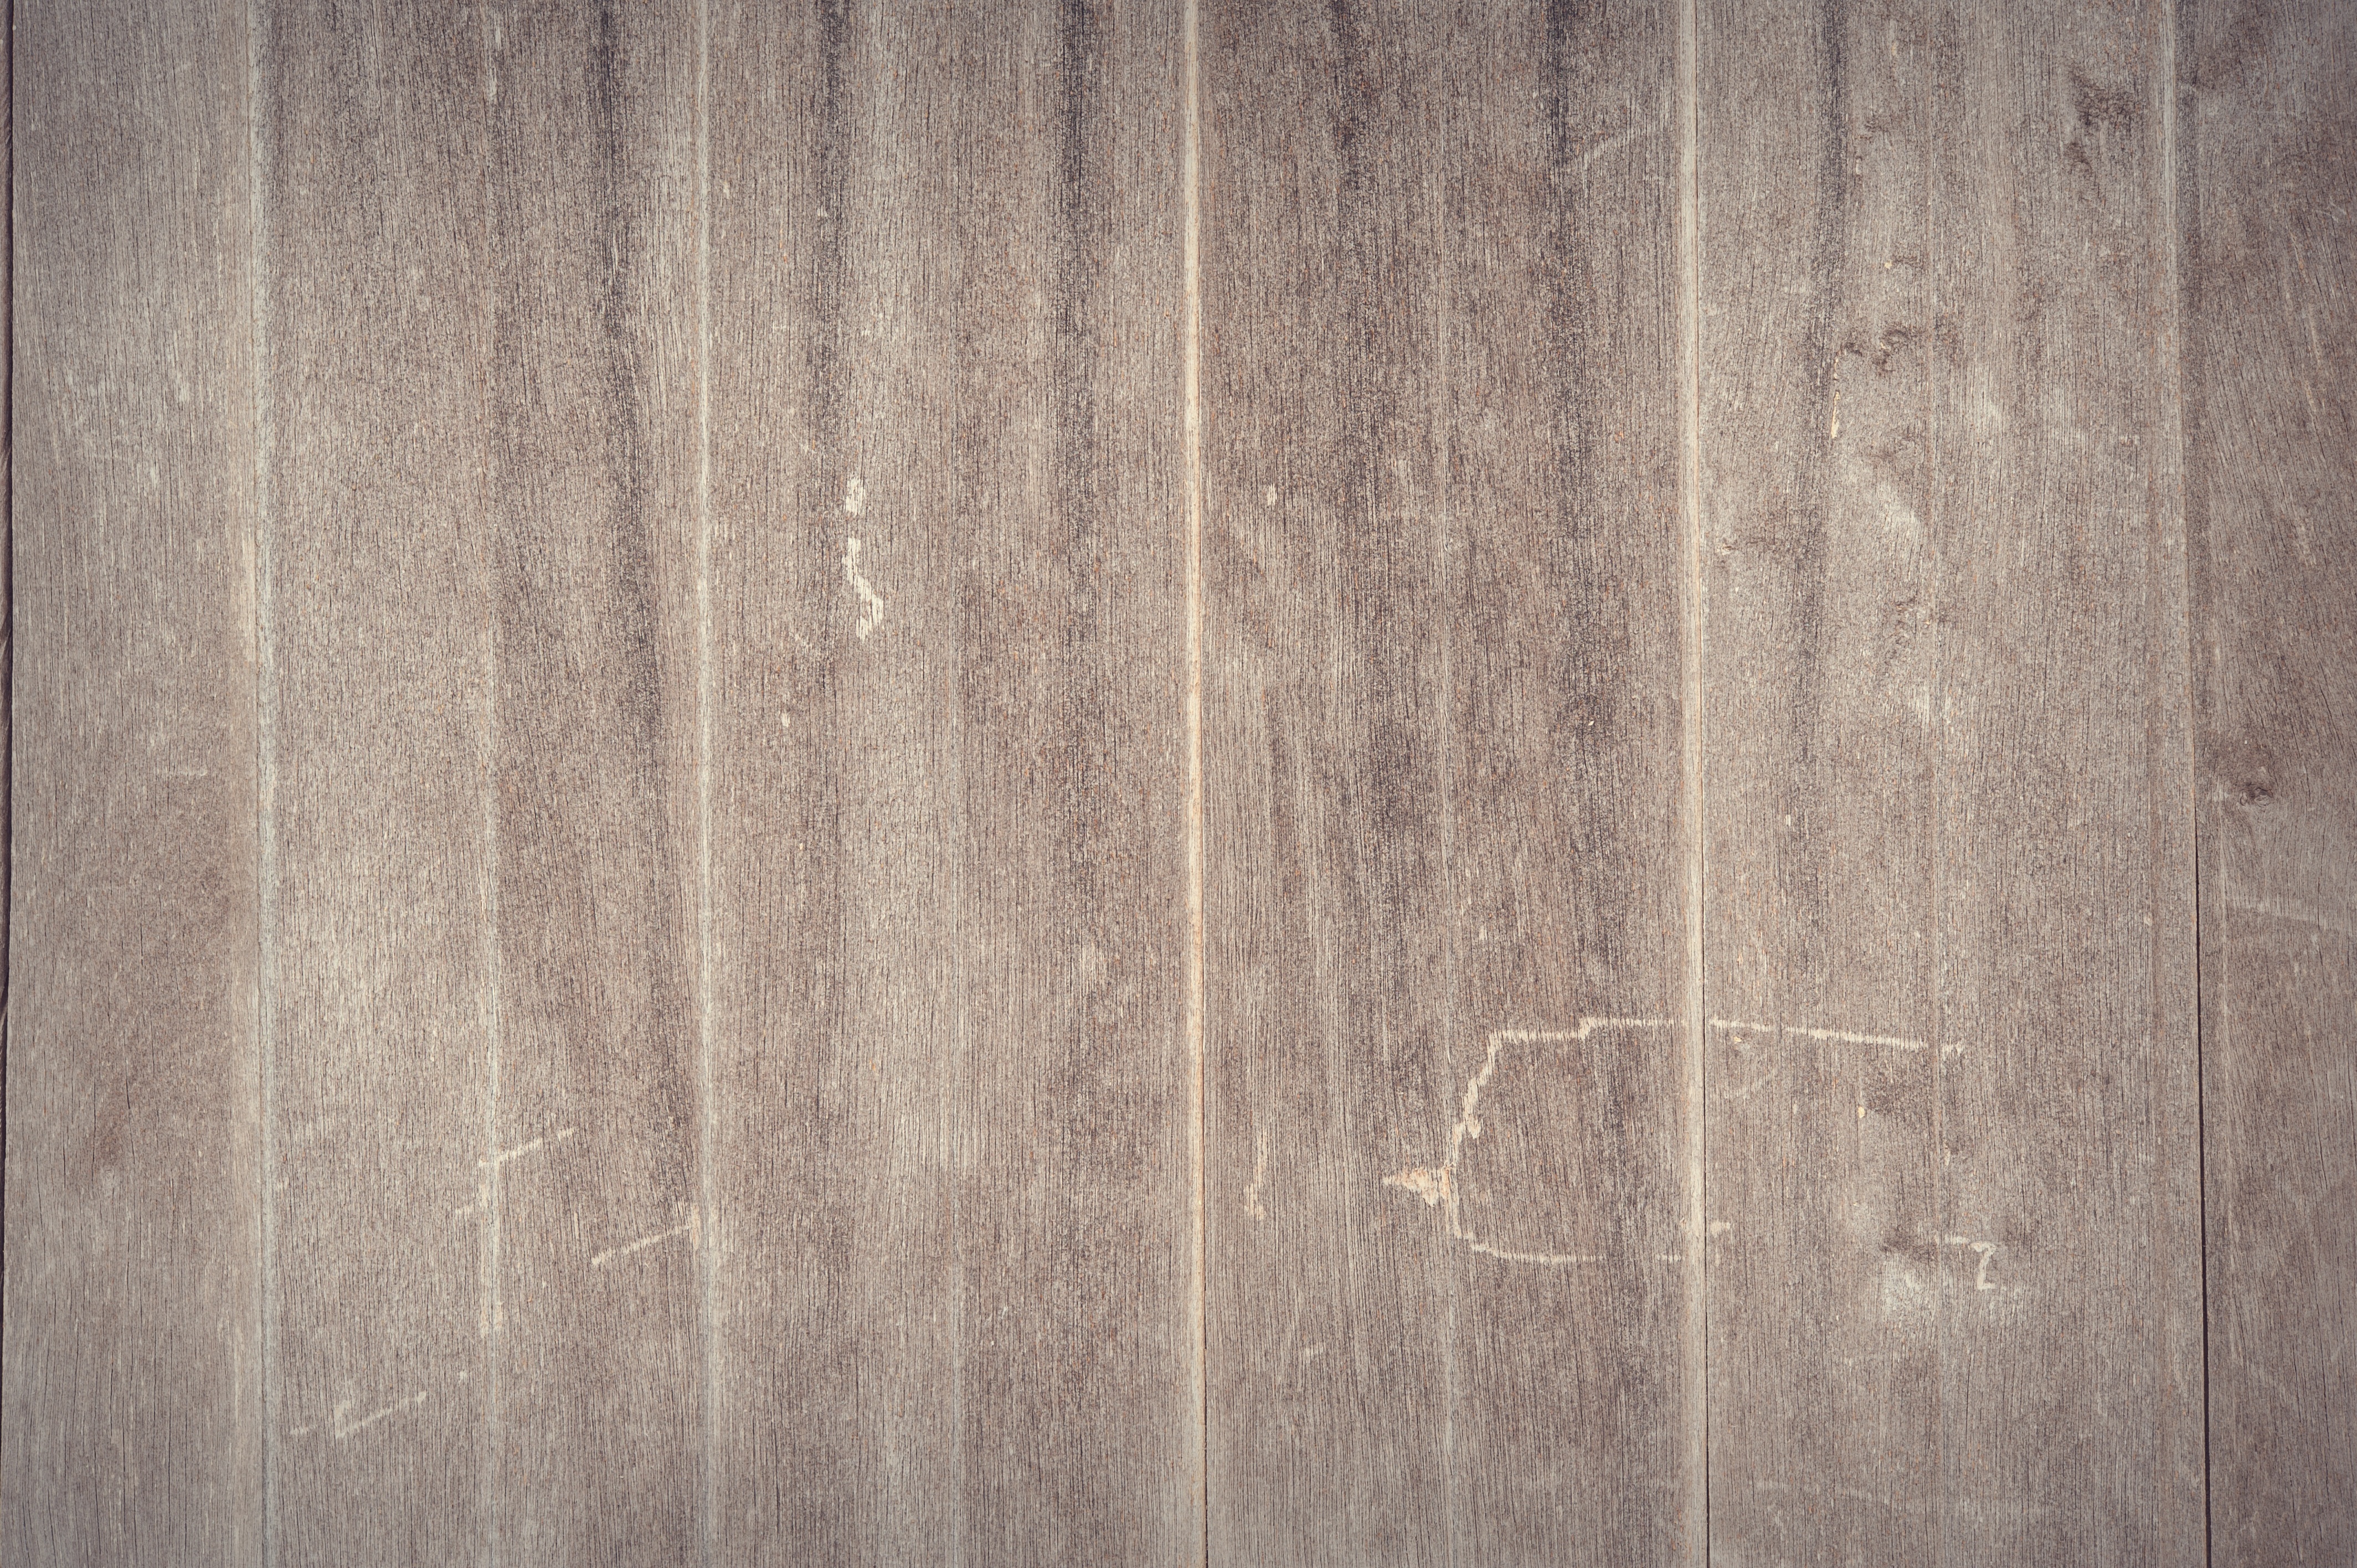
nature, abstract, board, wood, antique, grain, texture, floor, interior, building, home, wall, dark, decoration, color, macro, natural, banner, brown, tile, grunge, dried, closeup, lumber, decor, material, interior design, background, design, hardwood, decorative, carpentry, oak, wallpaper, backdrop, flooring, wood flooring, laminate flooring, wood stain